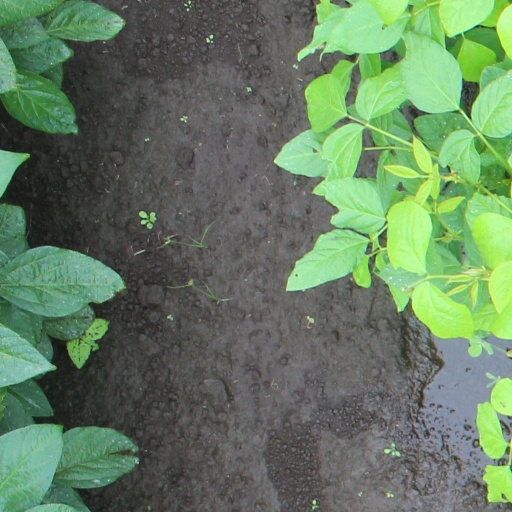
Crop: soybean